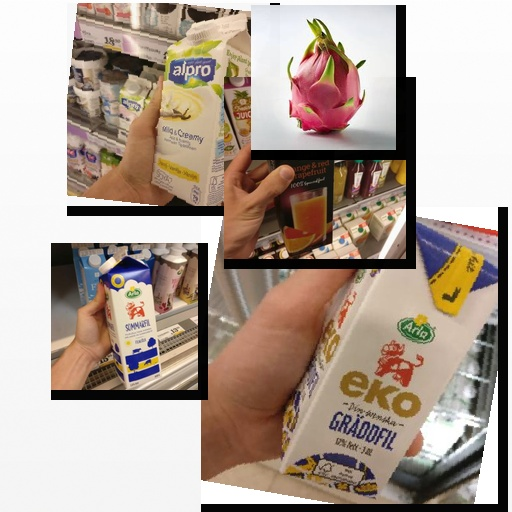
Food items: orange_red_grapefruit_juice, dragon_fruit, sour_milk, vanilla_soyghurt, sour_cream